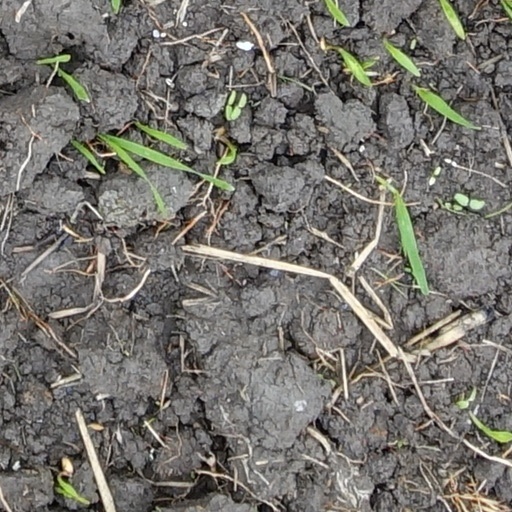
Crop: wheat